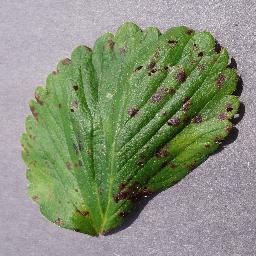
Label: Strawberry___Leaf_scorch